Asherah

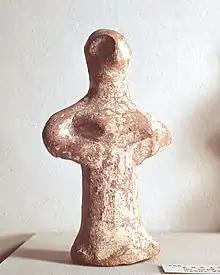
Flat lighting and "en face" presentation can lessen the visual effect of the Judean pillar figure's directly protruding breasts

Asherah was a significant divinity in Northwest Semitic cultures. However, particularly in the Hebrew Bible, "asherah" came to be identified with cultic wooden objects referred to as asherah poles. In this context, there is controversy about whether inscriptions referring to "Asherah" indicate the deity, the asherah pole, or both (de Vaux). Winter says the goddess and her symbol should not be distinguished.